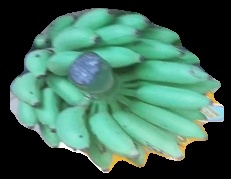
Variety: elakki-bale
Grade: grade2